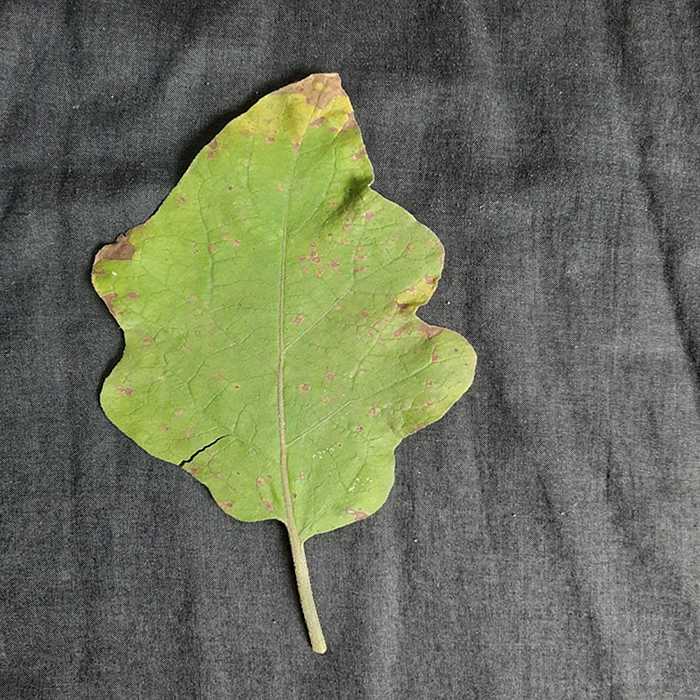
Plant: Eggplant
Label: Eggplant Cercopora leaf spot